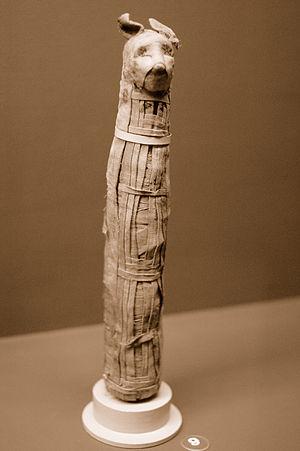
L'histoire du chat rejoint celle de l'Homme autour de 7500 à 7000 av. J.-C., par sa domestication. Utilisé dès lors pour protéger les denrées alimentaires des rongeurs, il ne peut pour autant être dressé. Cette indépendance du chat par rapport aux autres espèces domestiquées engendre un rapport particulier entre l'Homme et le chat, oscillant selon les lieux et les époques entre fascination, vénération et crainte.
Le chat était l'un des nombreux animaux dont les attributs furent vénérés dans l'Égypte antique. Il était notamment associé au symbole de protection. Tout d'abord avatar du dieu Rê en tant que pourfendeur du serpent Apophis, il connaîtra le sommet de son influence en tant qu'incarnation de la déesse Bastet.